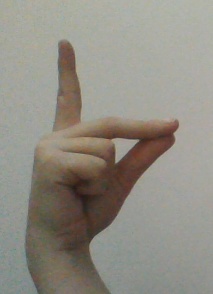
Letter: ta